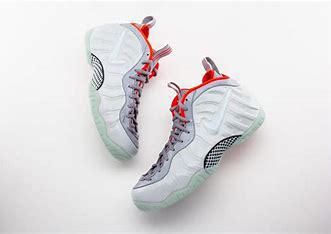
Brand: Nike
Model: Air Foamposite Pro